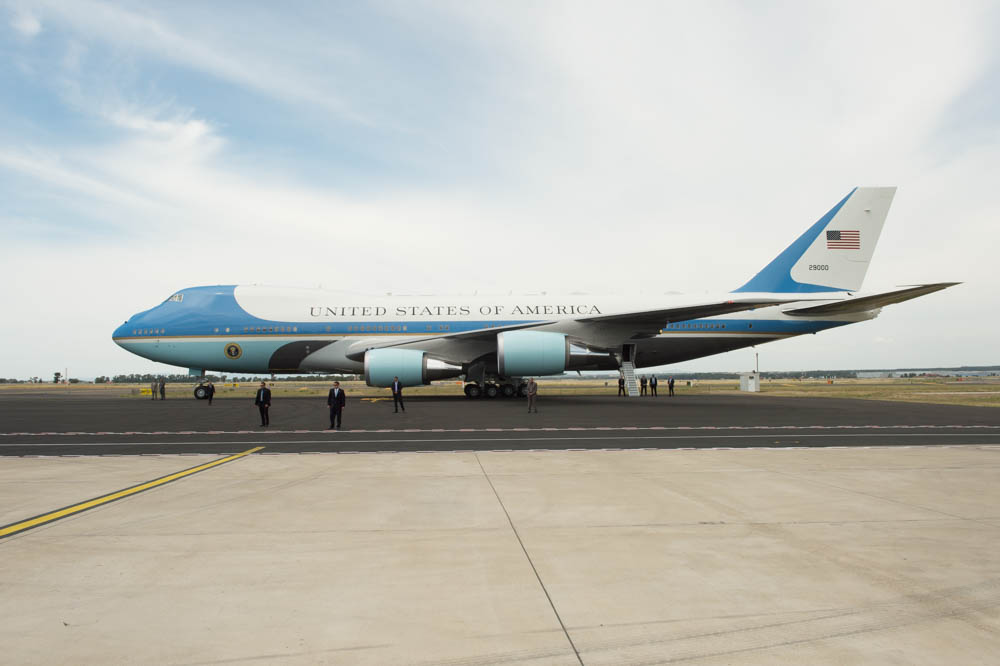
Vehicle type: Planes